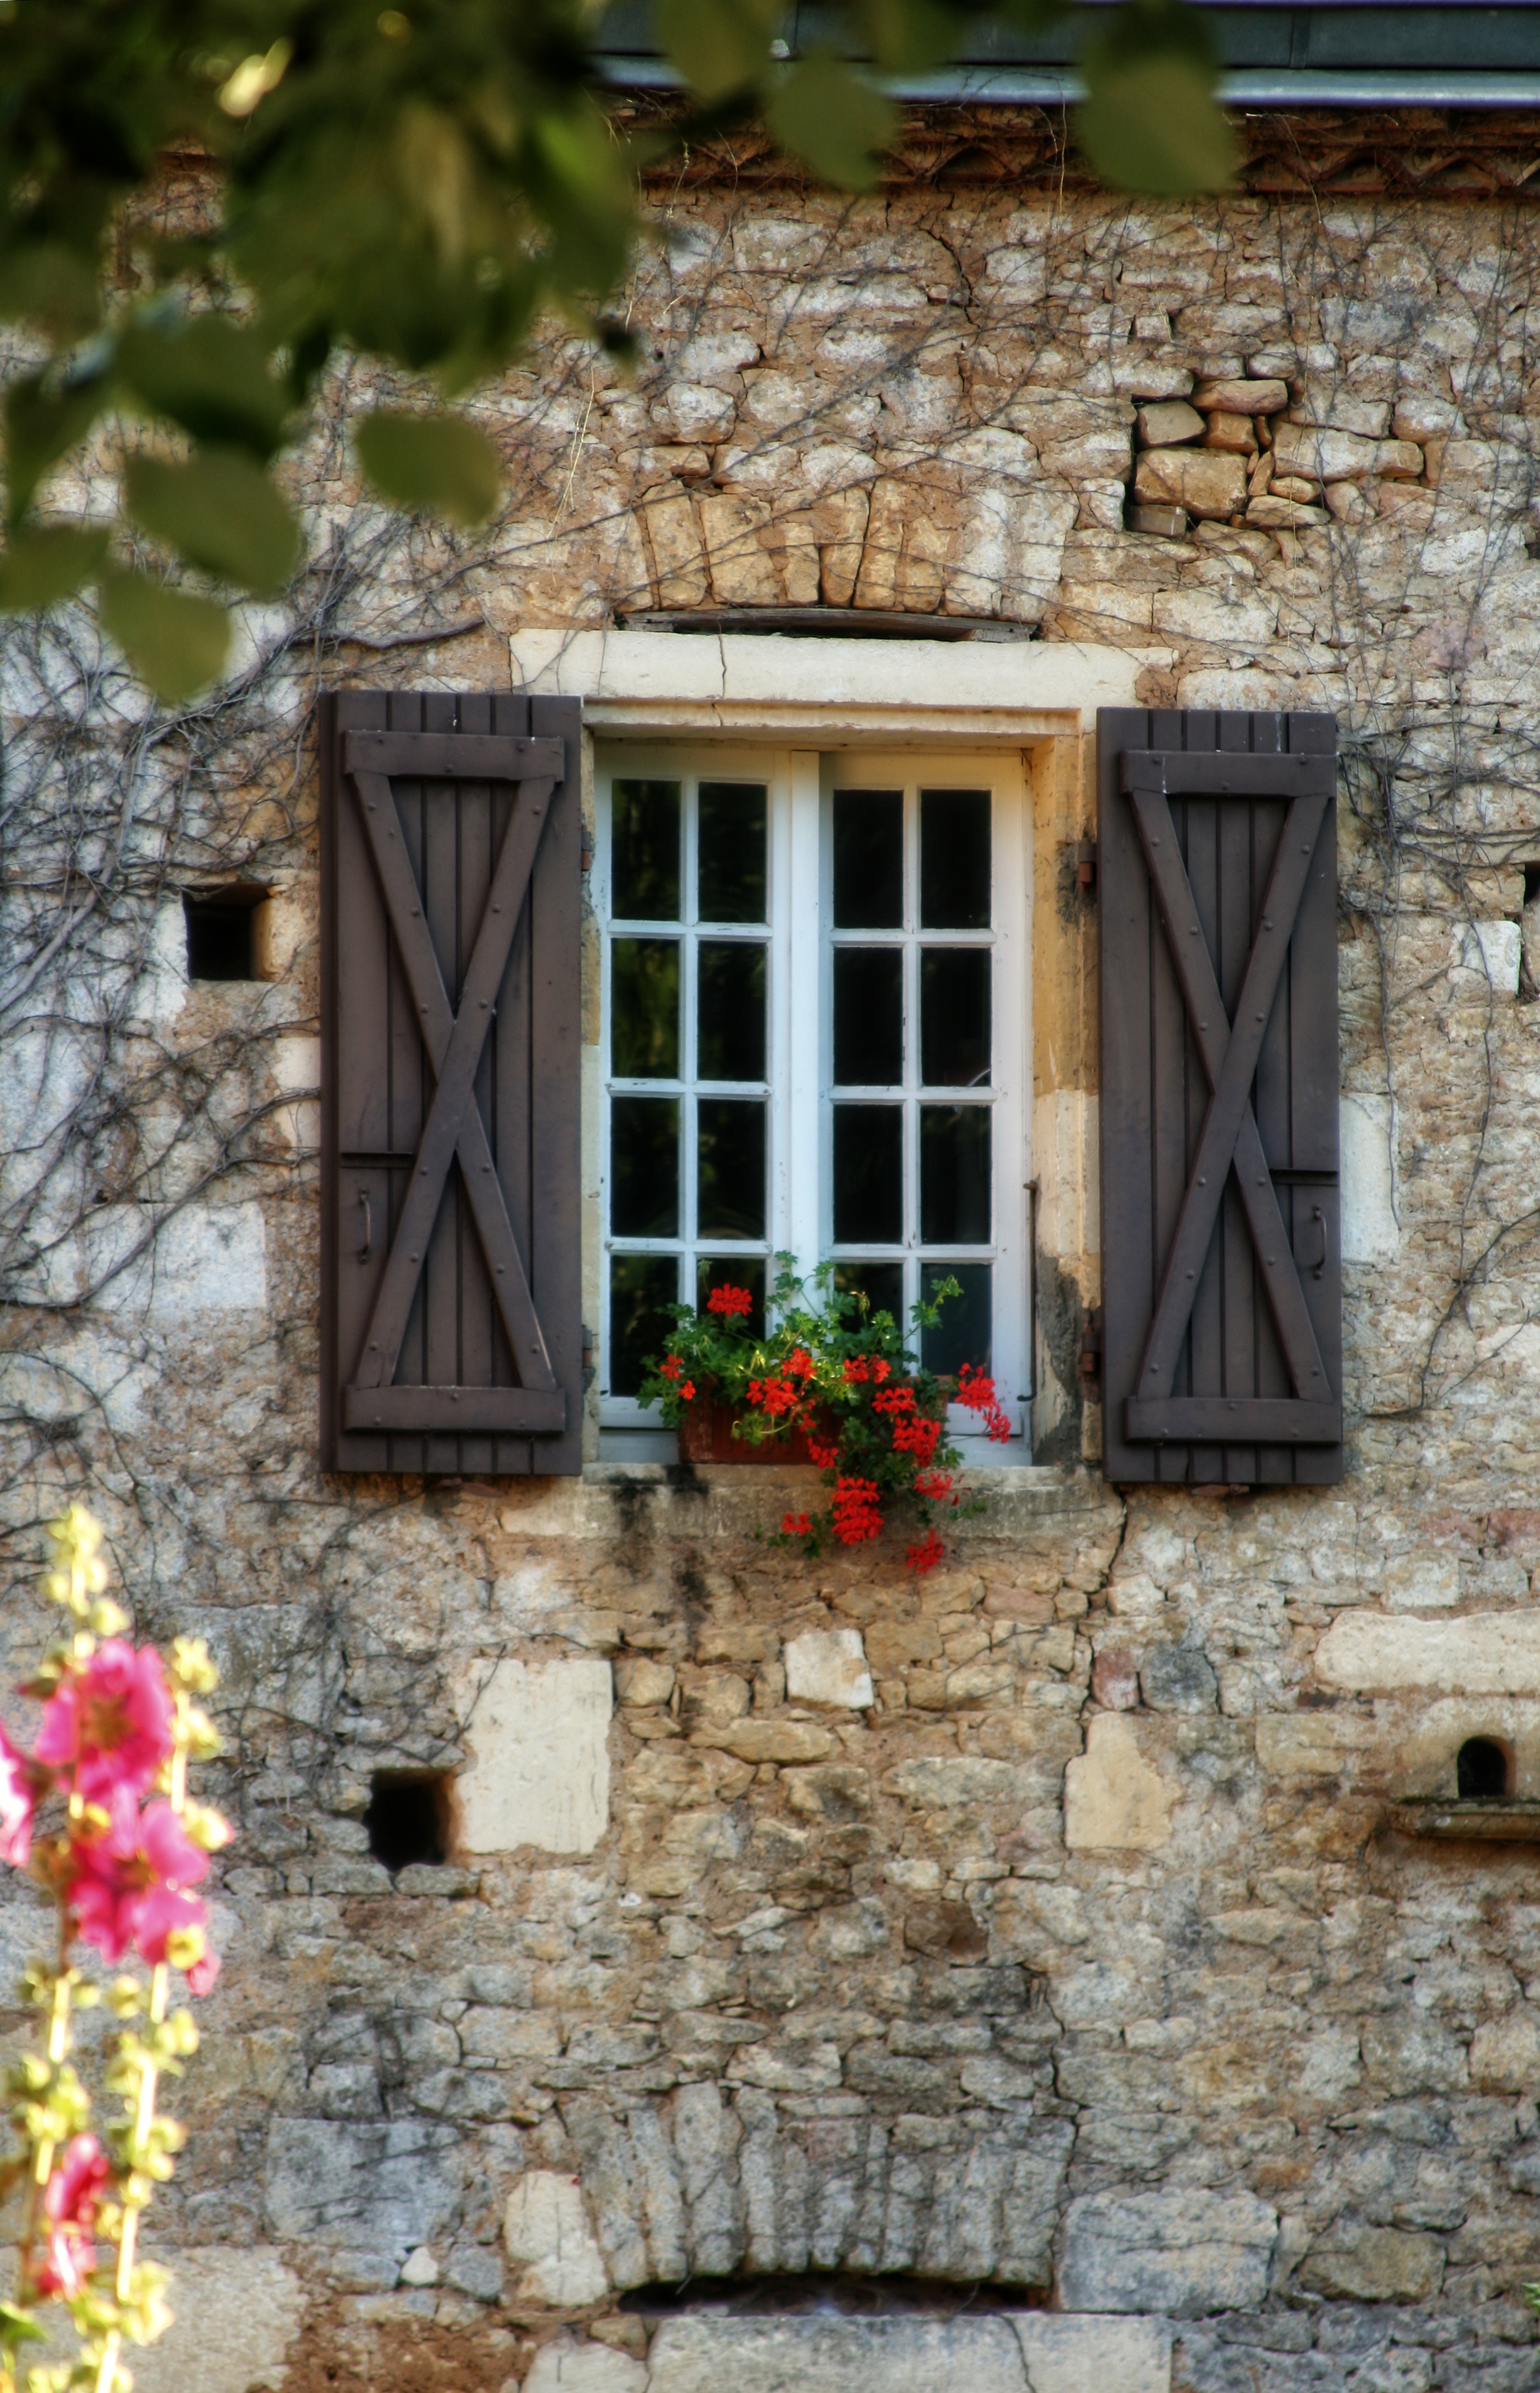
wood, house, flower, window, building, home, wall, shed, porch, village, france, cottage, backyard, facade, farmhouse, estate, dordogne, p rigord, outdoor structure